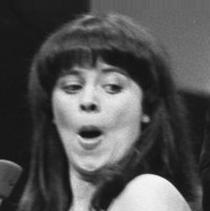
Age: 24